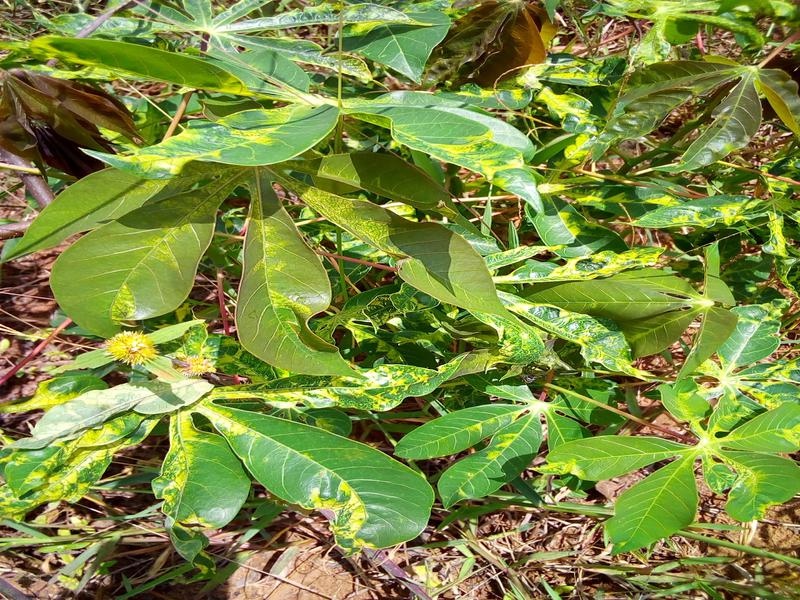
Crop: cassava
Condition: mosaic_disease